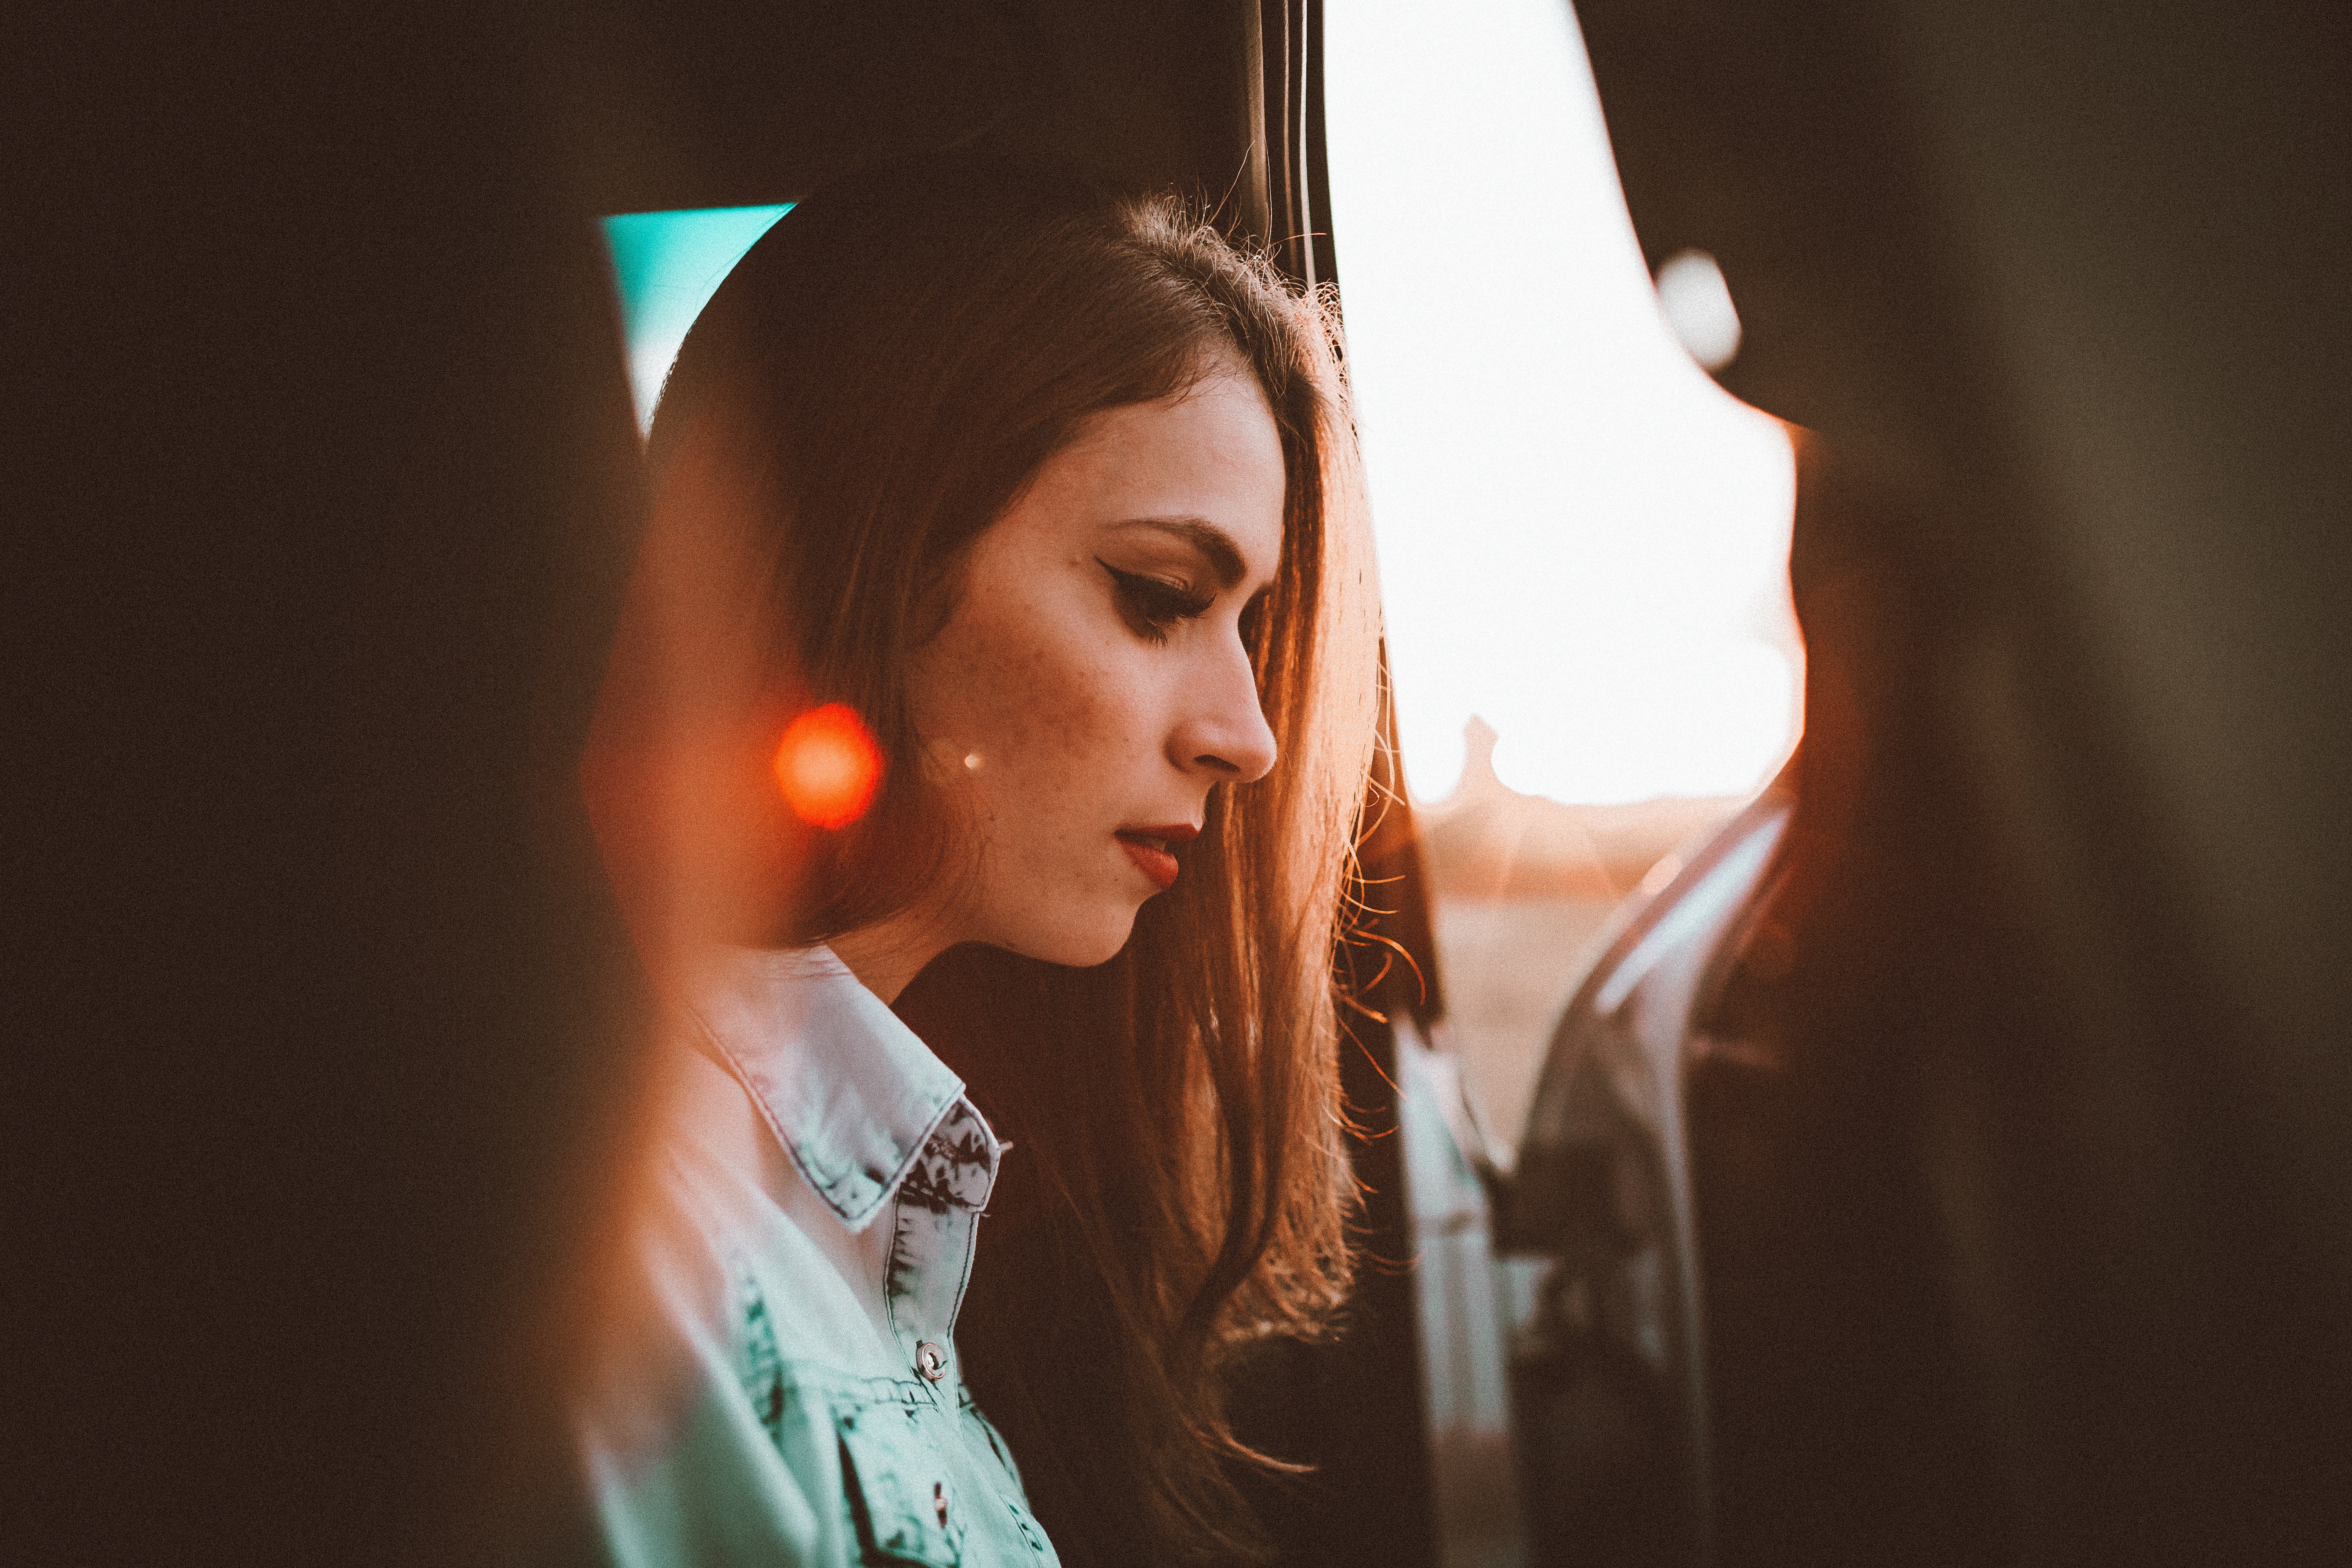
person, woman, photography, female, portrait, red, color, lady, caucasian, singing, photograph, beauty, photo shoot, sense